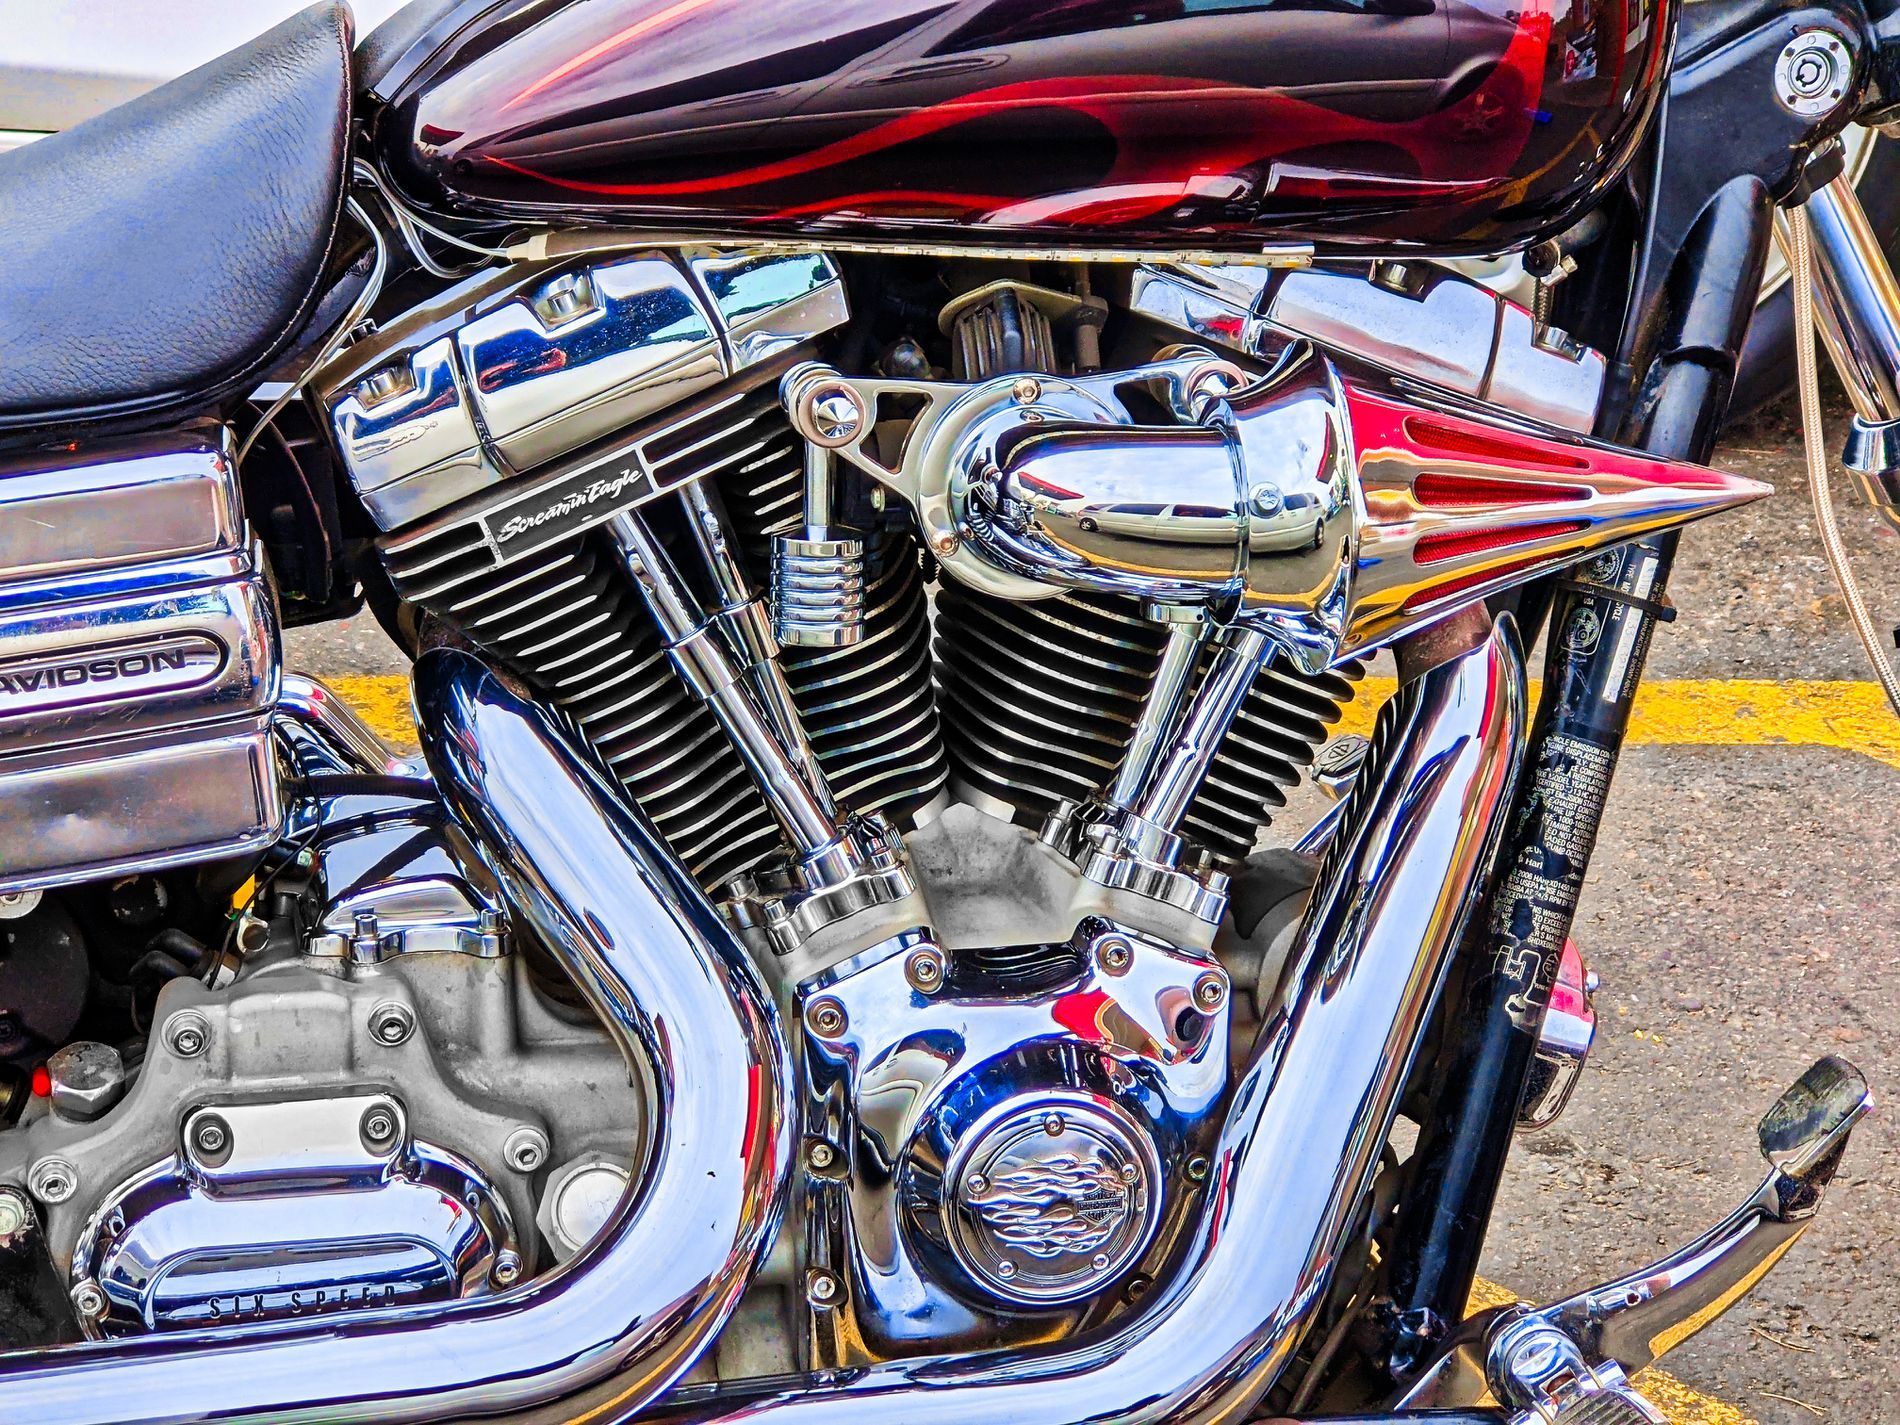
Harley-Davidson Softail Engine
The image is a Harley-Davidson Softail Fat Bob motorcycle. The motorcycle features a black and red fuel tank, a large chrome engine, and a black leather seat.
The eye level shot captures the detailed chrome engine of a Harley-Davidson Softail Fat Bob motorcycle, highlighting its cylinders and exhaust pipes. The color palette is black, red and silver. The style is product photography.
Labels: Machine, Motor, Engine, Motorcycle, Transportation, Vehicle, Spoke, asphalt
Camera: Google Pixel 4
Aperture: F2.4
Exposure: 1/84 sec
ISO: 35
Focal length: 5.8 mm